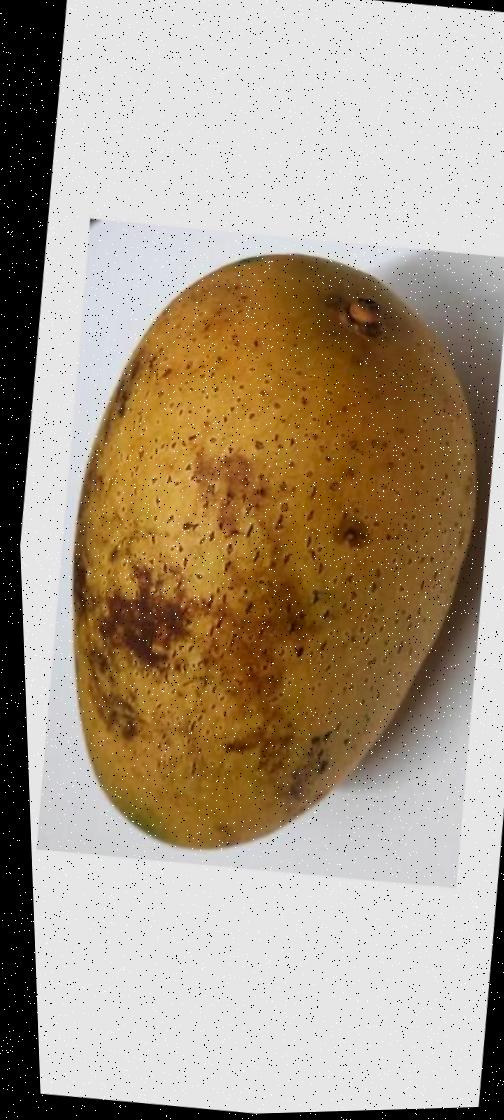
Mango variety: Ashshina Classic